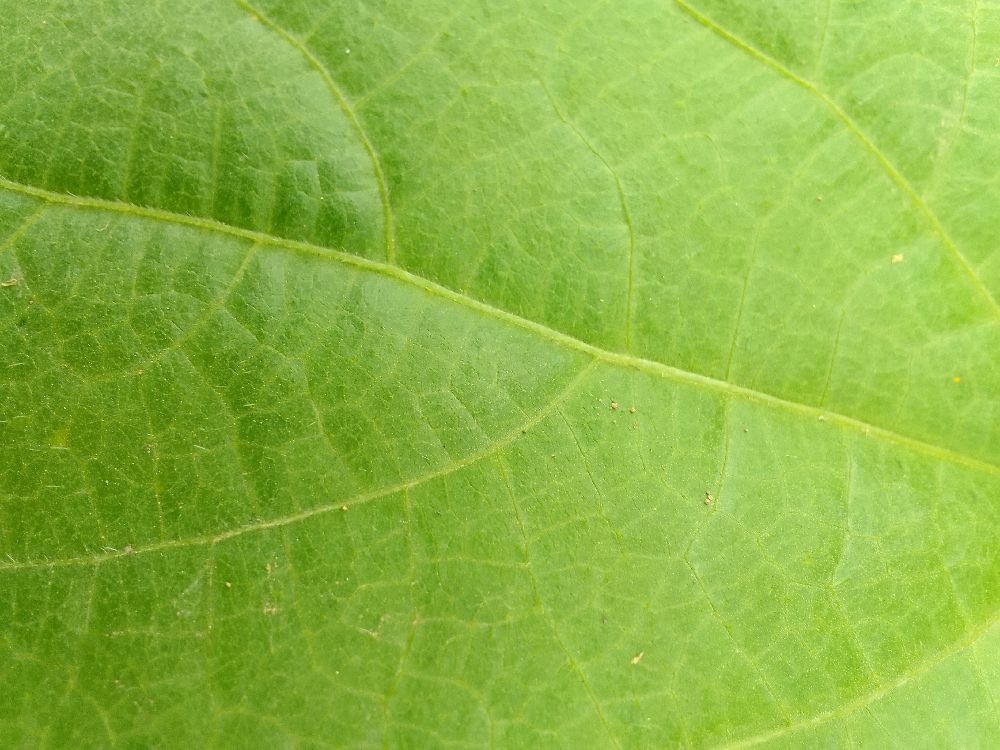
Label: healthy